Coronation of Charles III and Camilla

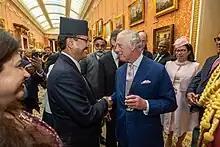
Charles meeting with foreign dignitaries at a reception in the Picture Gallery of Buckingham Palace on 5 May

Military dress rehearsals took place on 17, 18, and 19 April. The King and Queen, the Prince and Princess of Wales and their children, and the Princess Royal attended coronation rehearsals at Westminster Abbey on 3 May.